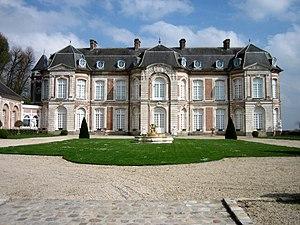
Le château de Long est une propriété privée ouverte à la visite qui se situe à Long dans le département de la Somme, entre Abbeville et Amiens.
Long est une commune française située dans le département de la Somme, en région Hauts-de-France.
La Somme est un département français situé dans la région Hauts-de-France. Son nom provient de la Somme, le principal fleuve à traverser son territoire. Formant auparavant, avec l'Aisne et l'Oise, l'ancienne région Picardie, il constitue donc, depuis 2016, avec quatre autres départements, la région Hauts-de-France.